Nettlestead Place

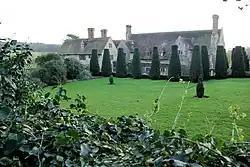
The north side of Nettlestead Place

Nettlestead Place is a country house in Nettlestead, Kent, England. The house and its gatehouse are each separately Grade I listed buildings.